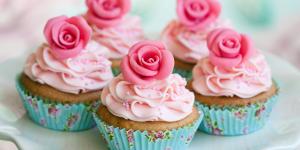
muffins faciles y rapidos